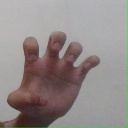
अक्षर: झ